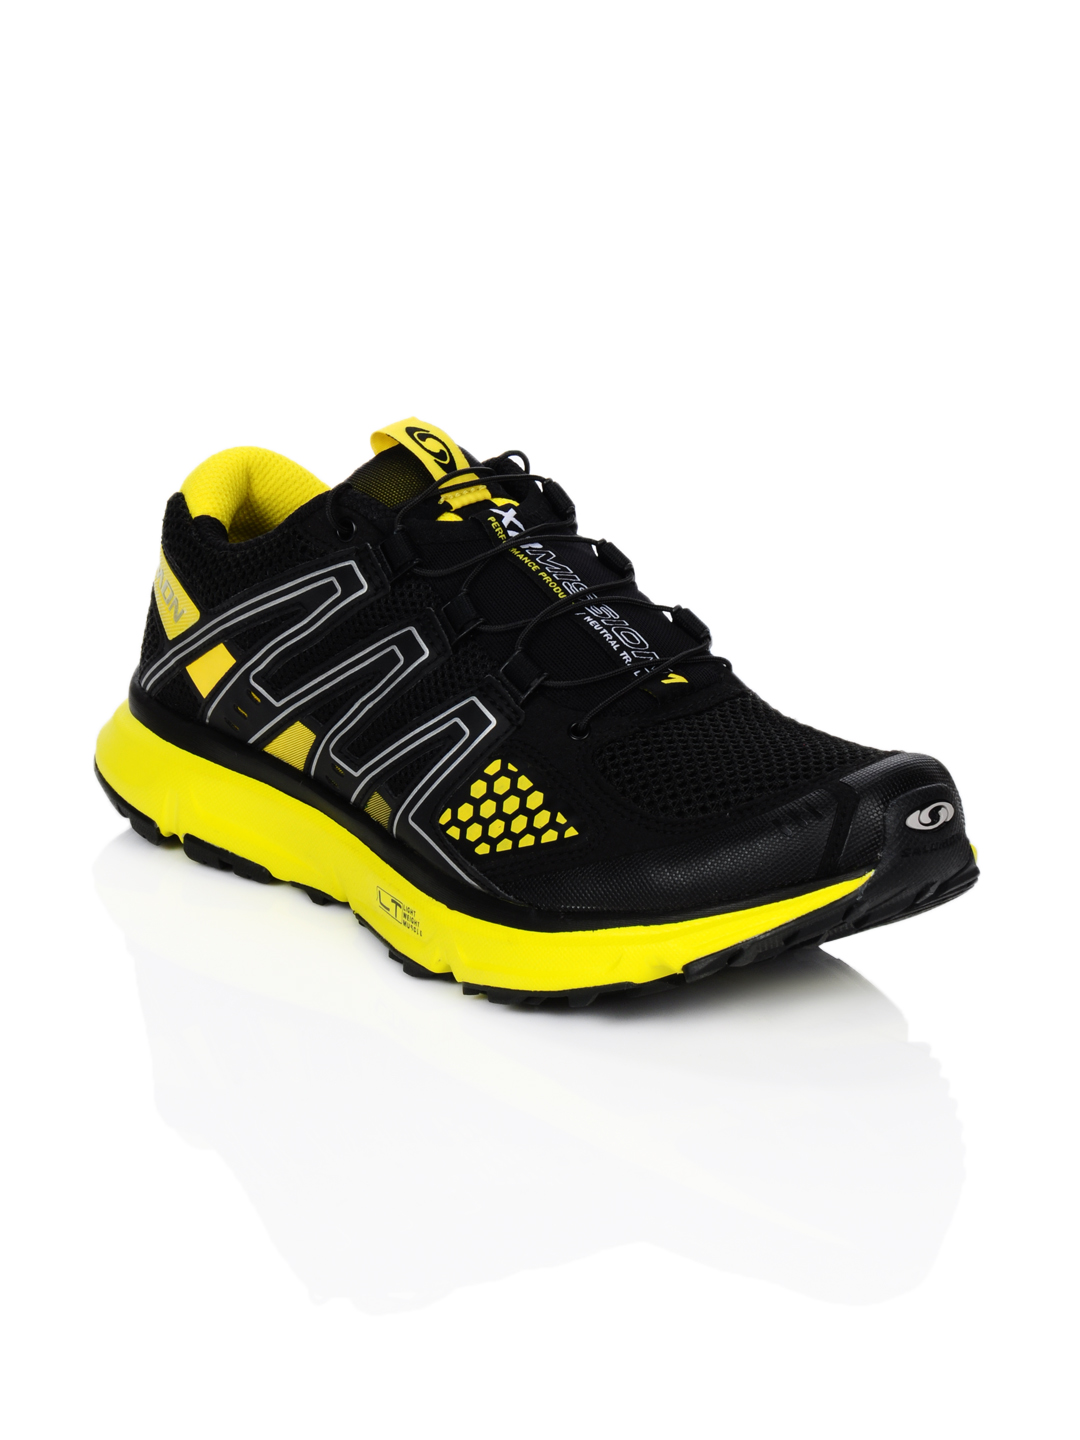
Salomon Men XR Mission Black Sports Shoes
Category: Footwear / Shoes / Sports Shoes
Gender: Men
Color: Black
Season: Summer 2012
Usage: Sports